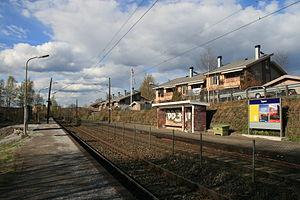
La gare de Tøyen est une halte ferroviaire de la ligne de Gjøvik.